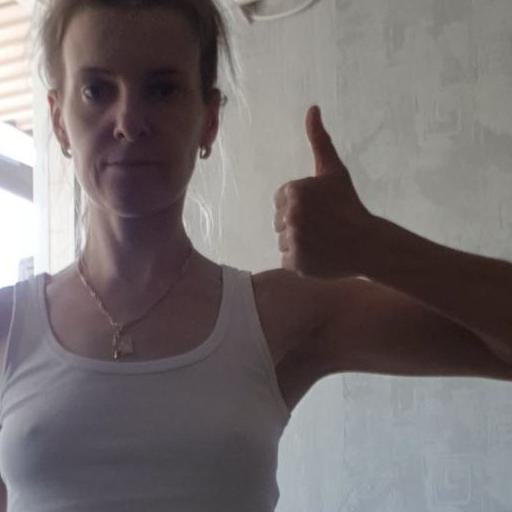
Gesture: like